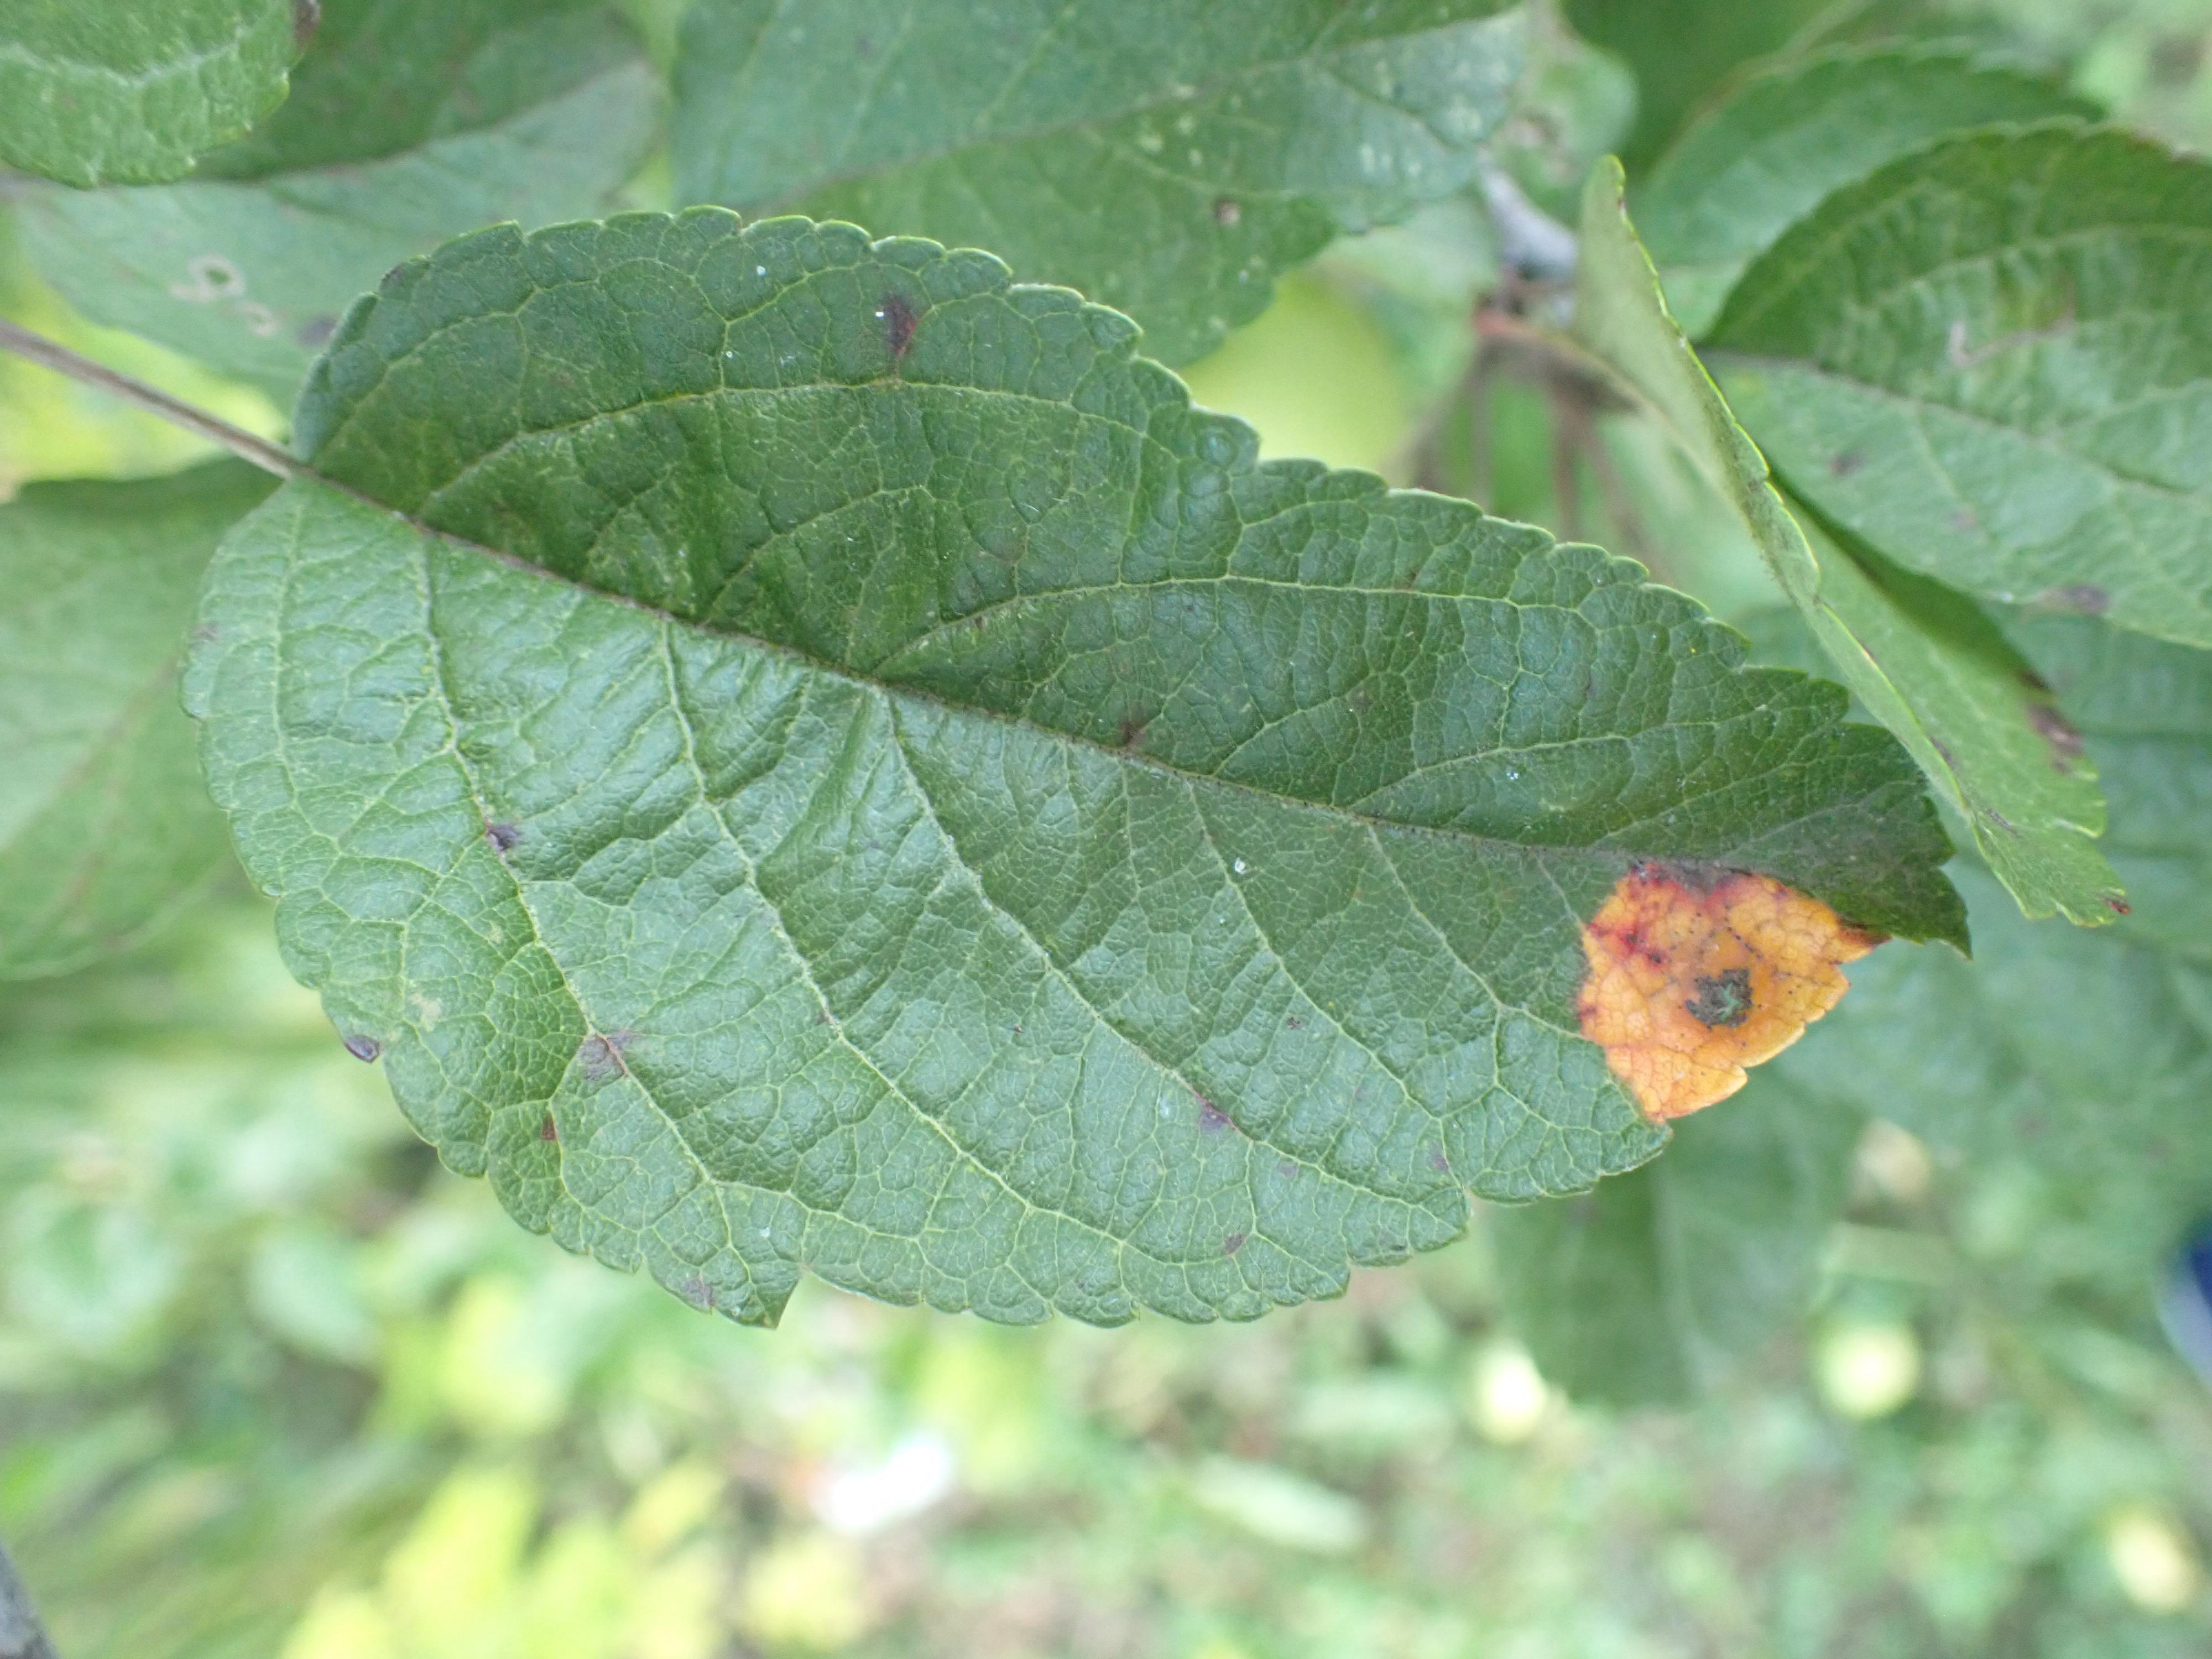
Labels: rust